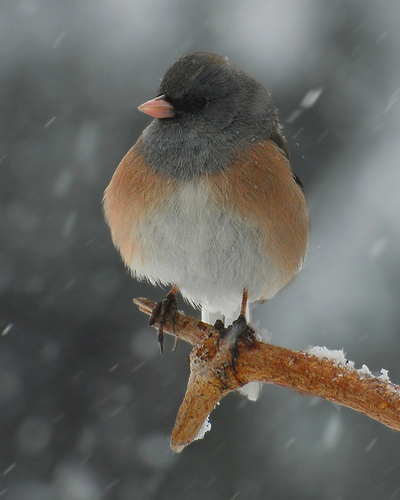
this fluffy little bird has light a light orange beak that matches the feathers on his side, has a white belly and light grey feathers that cover his whole head.
this very plump, fluffy bird jas a gray head, short yellow bill, yellow sides, and a white belly.
a small bird with a grey crown and throat with brown sides and white breast.
this bird has a speckled belly and breast with a short pointy bill.
small to medium white grey and brown bird with medium tarsus and medium orange beaka very round small bird that has a very small beak, the colors are a black head, but the body is white with orangish wings.
the bird has a small peach bill, grey crown and brown breast.
this is a small earthtoened colored bird with dark spots on wings and back with a small back.
this small bird has a small, peach bill, a grey head and throat, a white belly, and black feet.
this bird has wings that are orange and has a white belly and a grey head
Species: Dark Eyed Junco